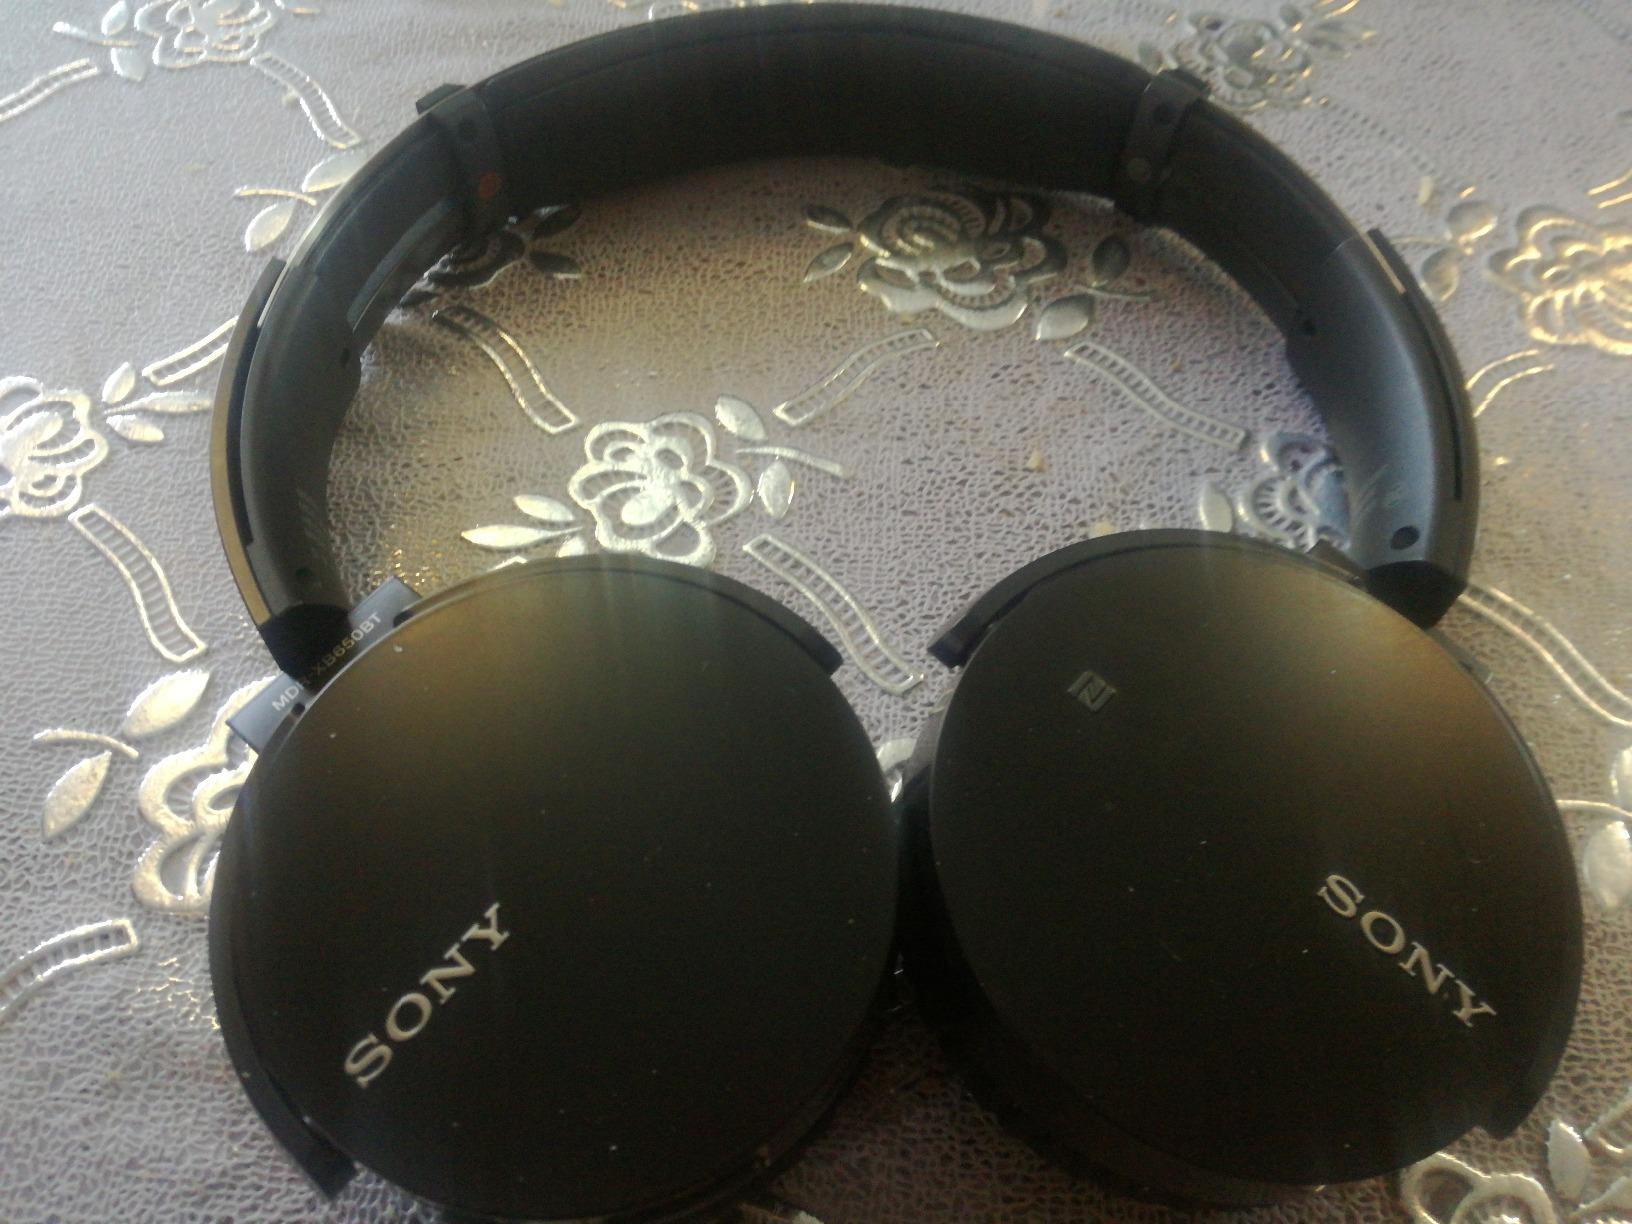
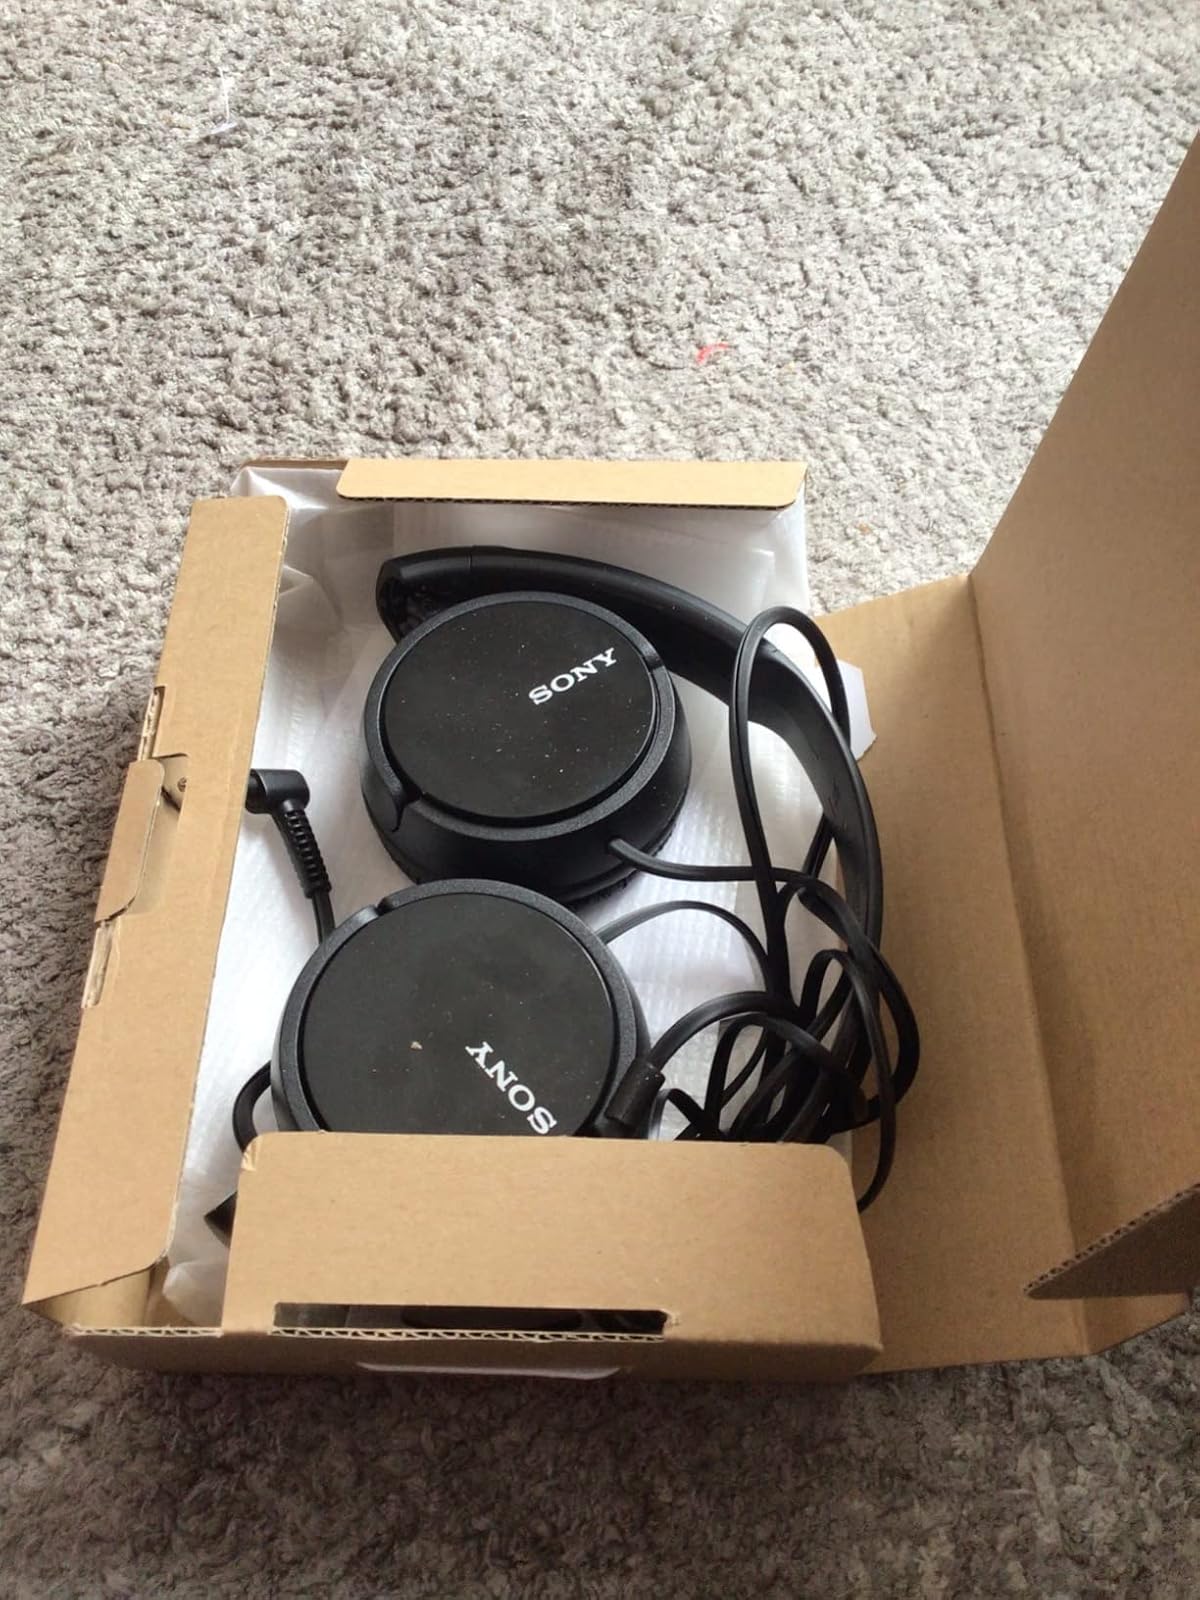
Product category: headphones
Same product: no